Ulla Poulsen

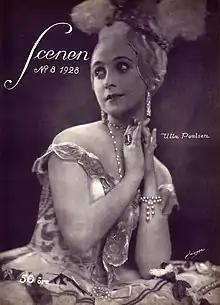
Poulsen in 1928

Ulla Poulsen Skou (née Iversen; 5 February 1905 – 21 April 2001), formerly Baroness Ulla Rosenørn-Lehn, was a Danish ballerina and actress. She was a soloist at the Royal Danish Ballet and is best known for being the subject of a series of portraits by Gerda Wegener.